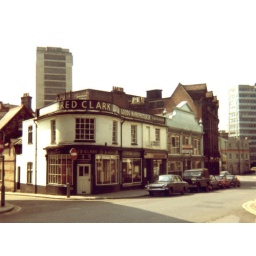
The glass clad Willis building now stands on this site in Princes Street. Alfred Clark. PRINTS ARE AVAILABLE